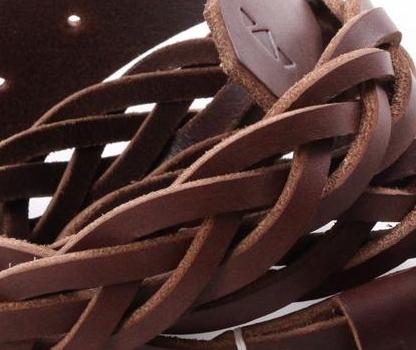
Texture: braided